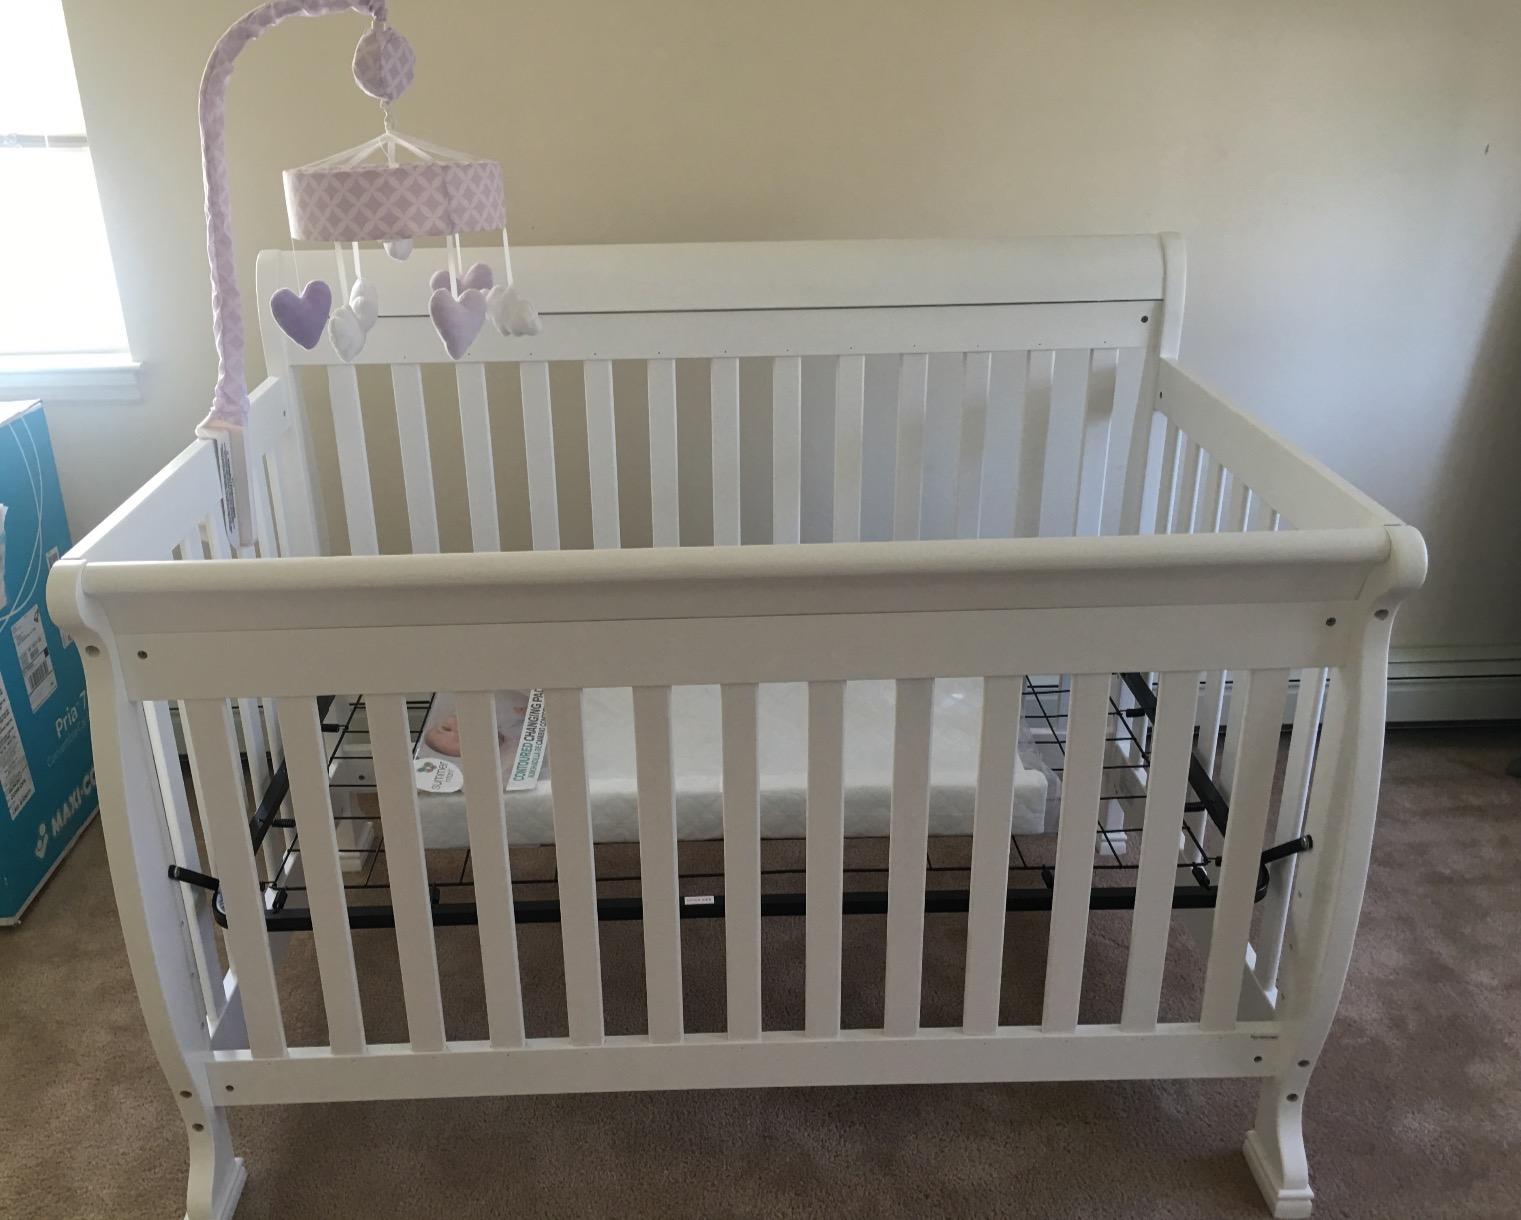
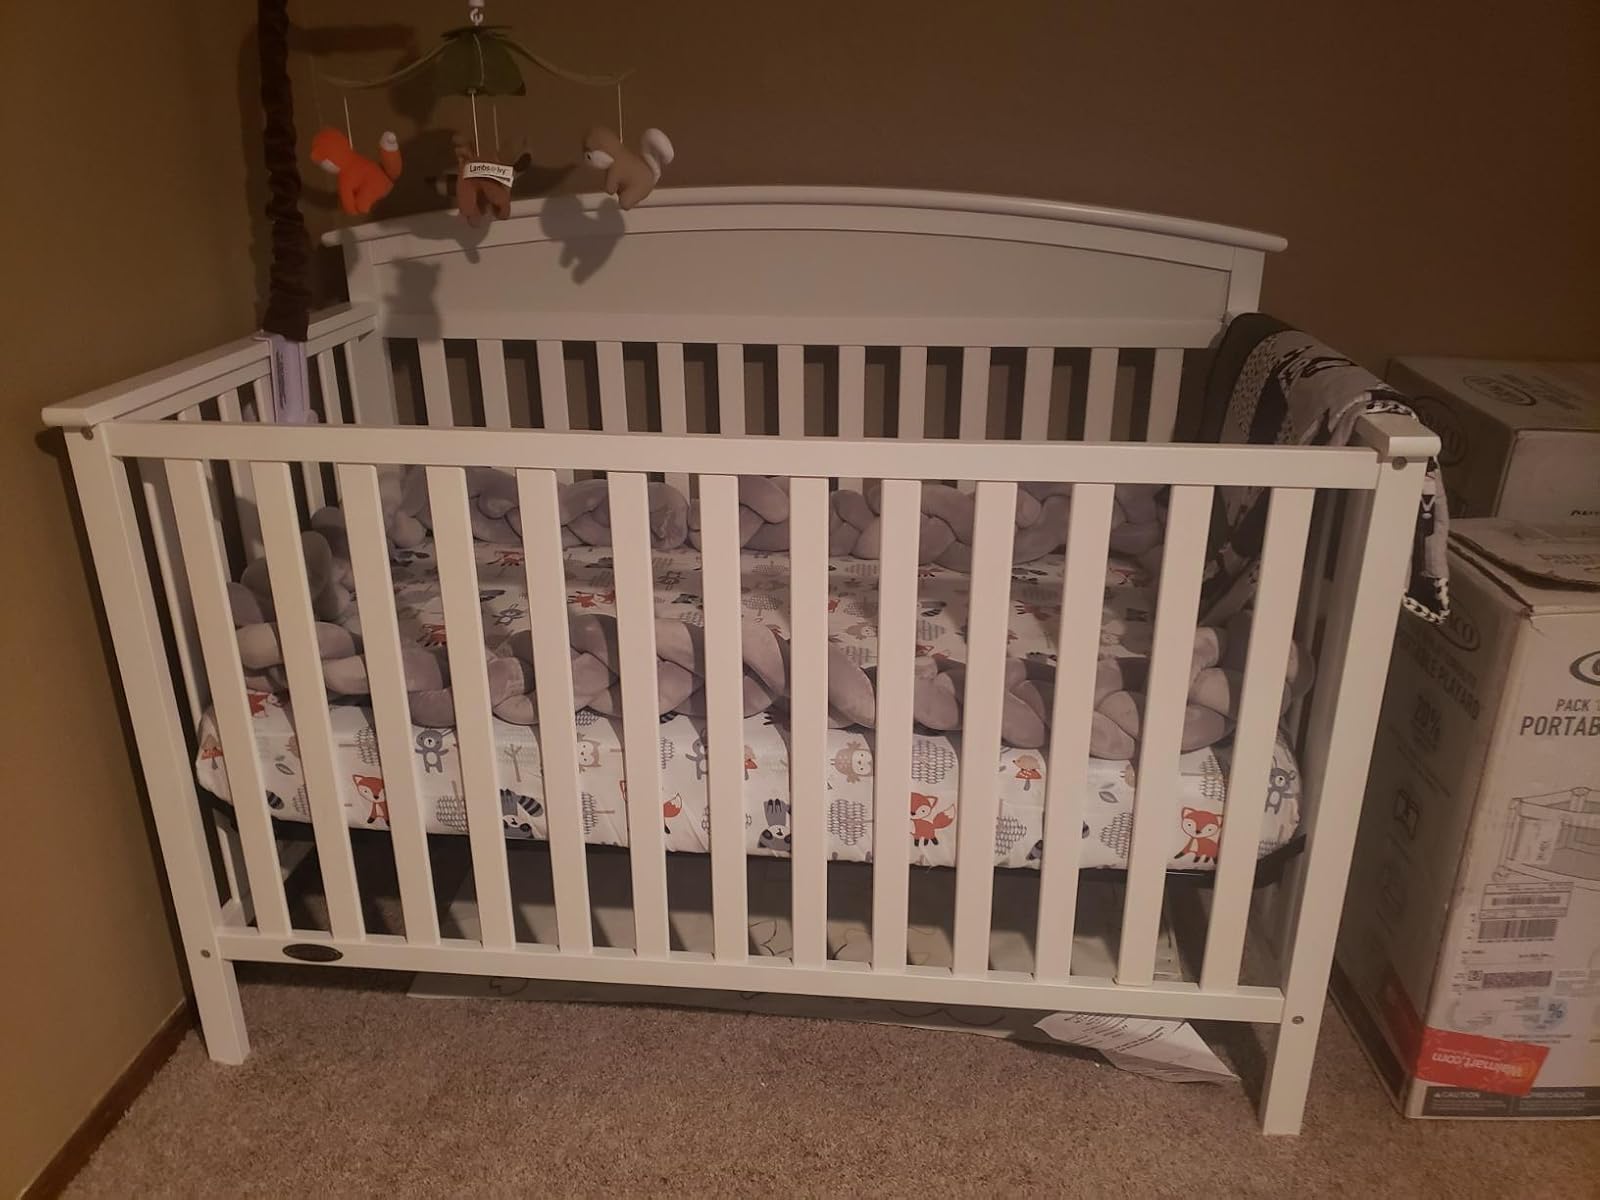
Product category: products_crib
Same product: no